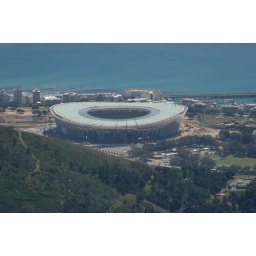
world cup stadium under construction in cape town from table mountain on oct. 2